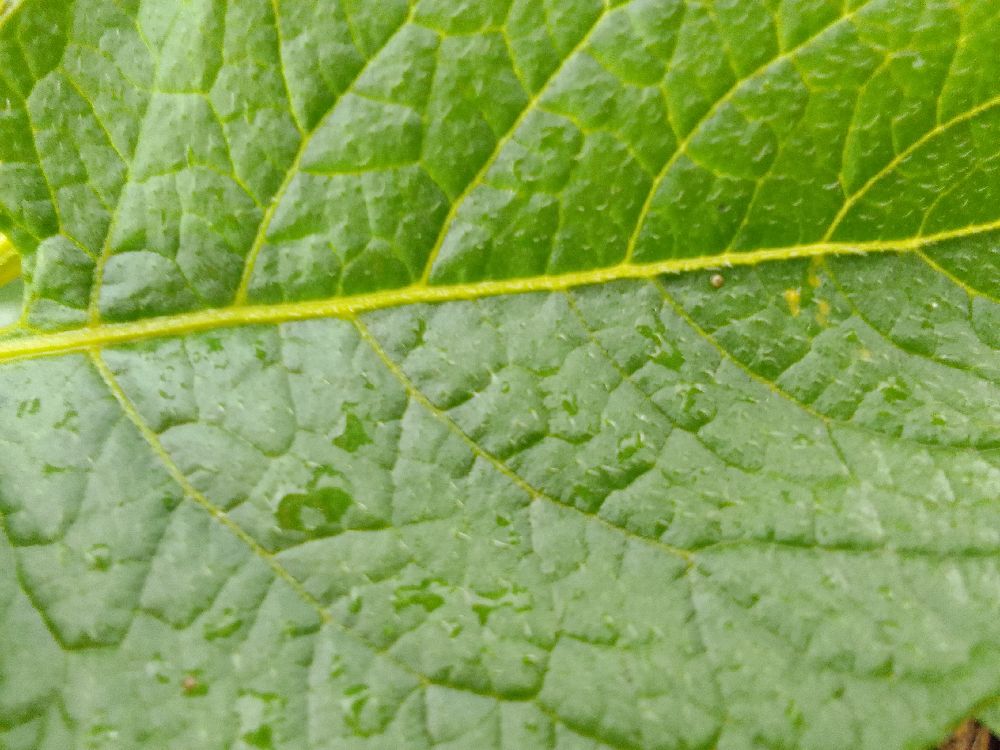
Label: Healthy